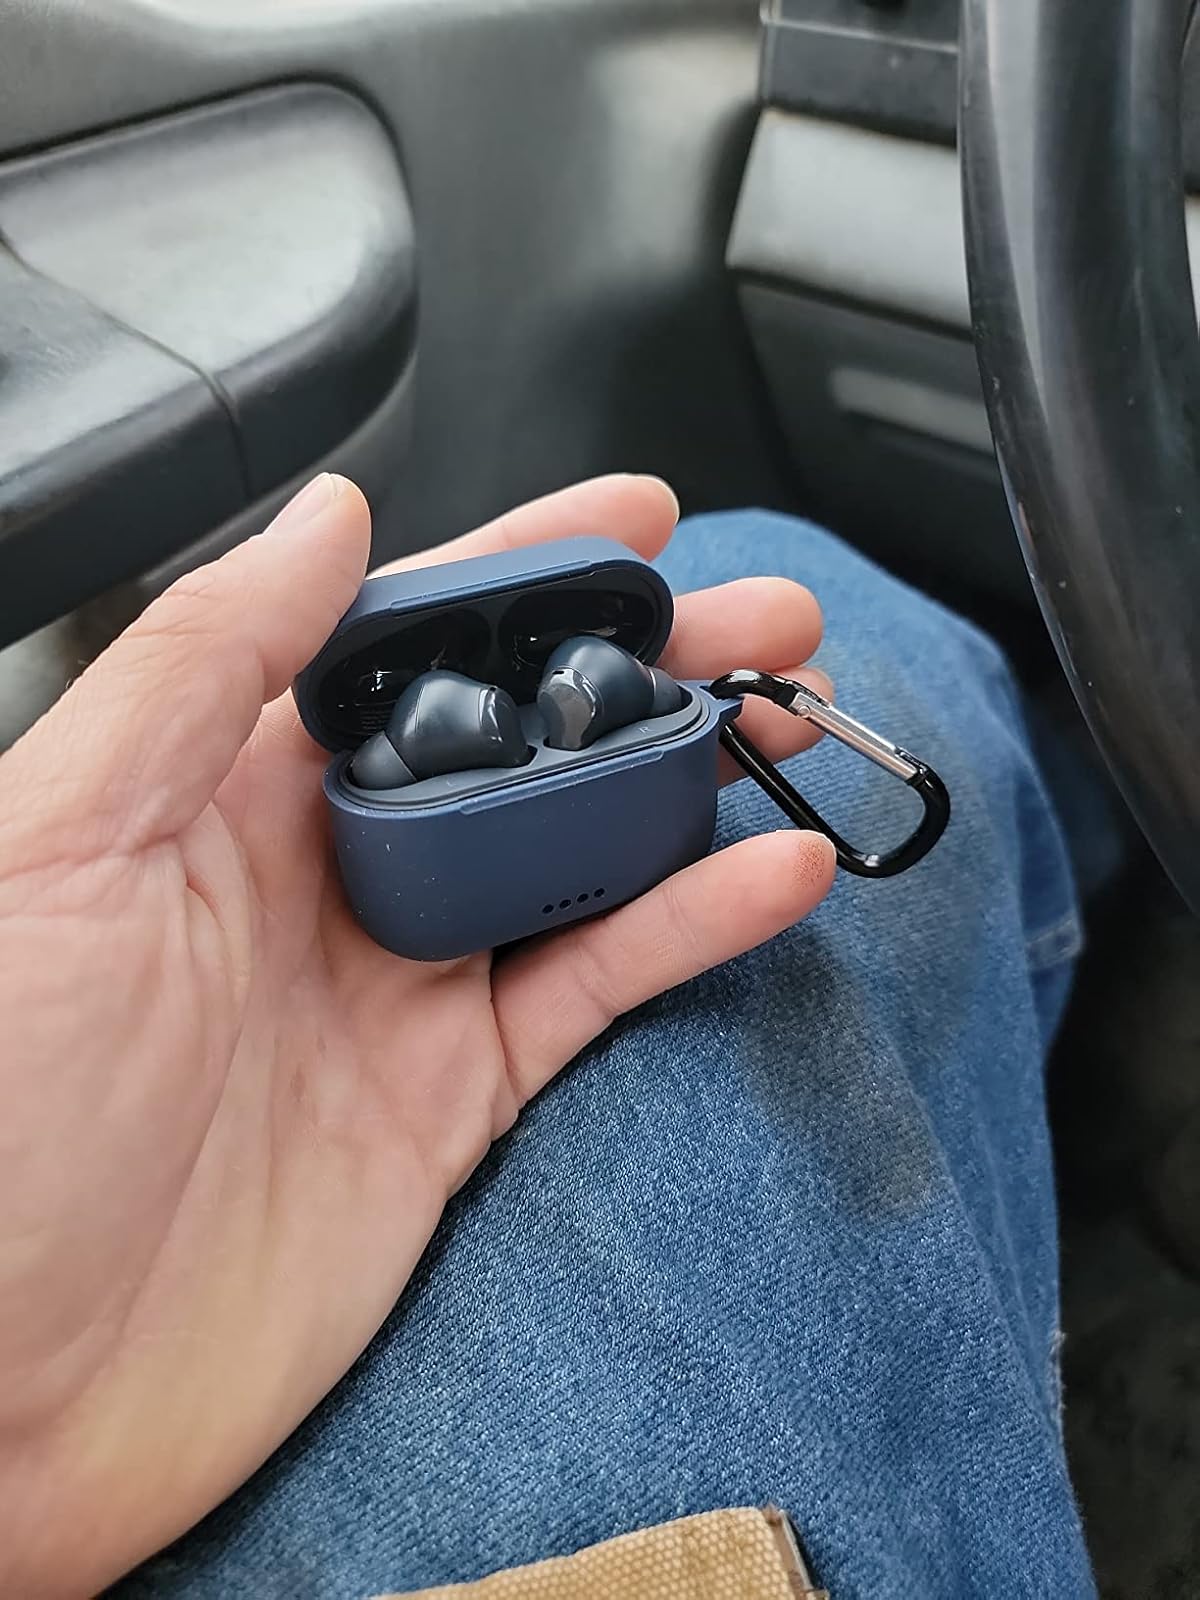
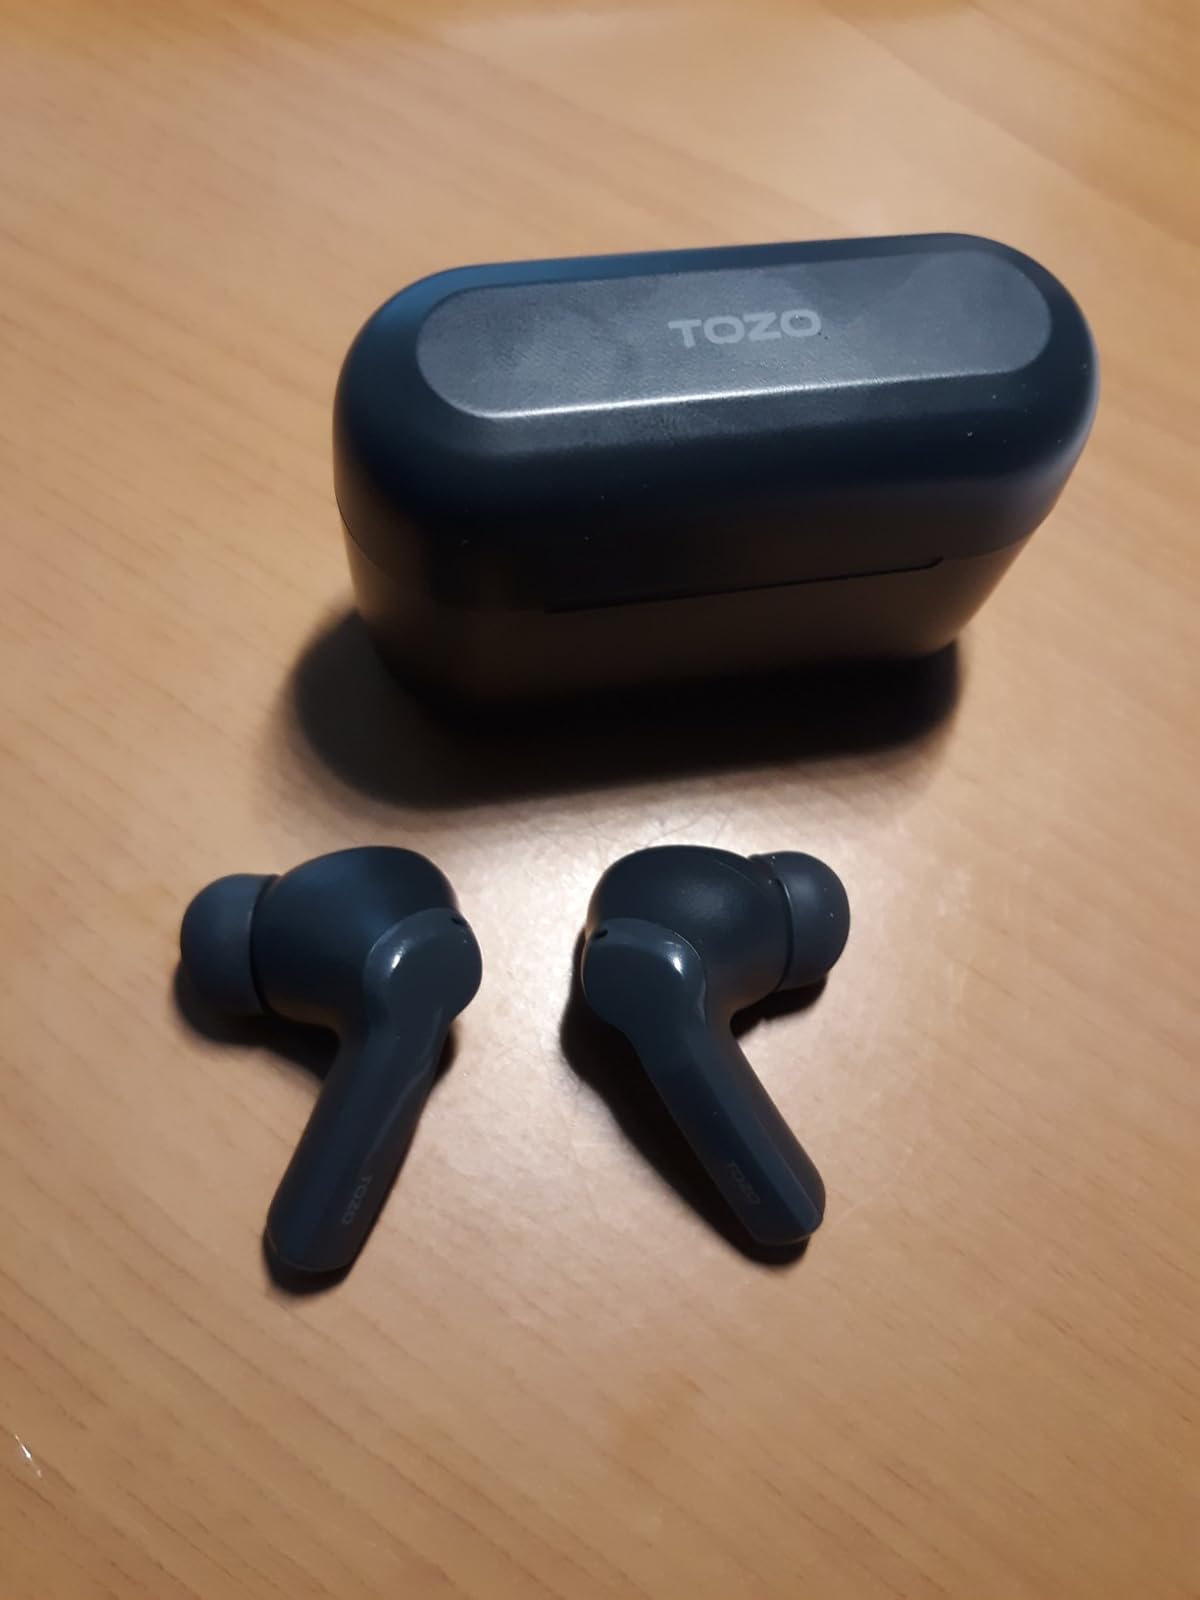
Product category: earbuds
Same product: yes